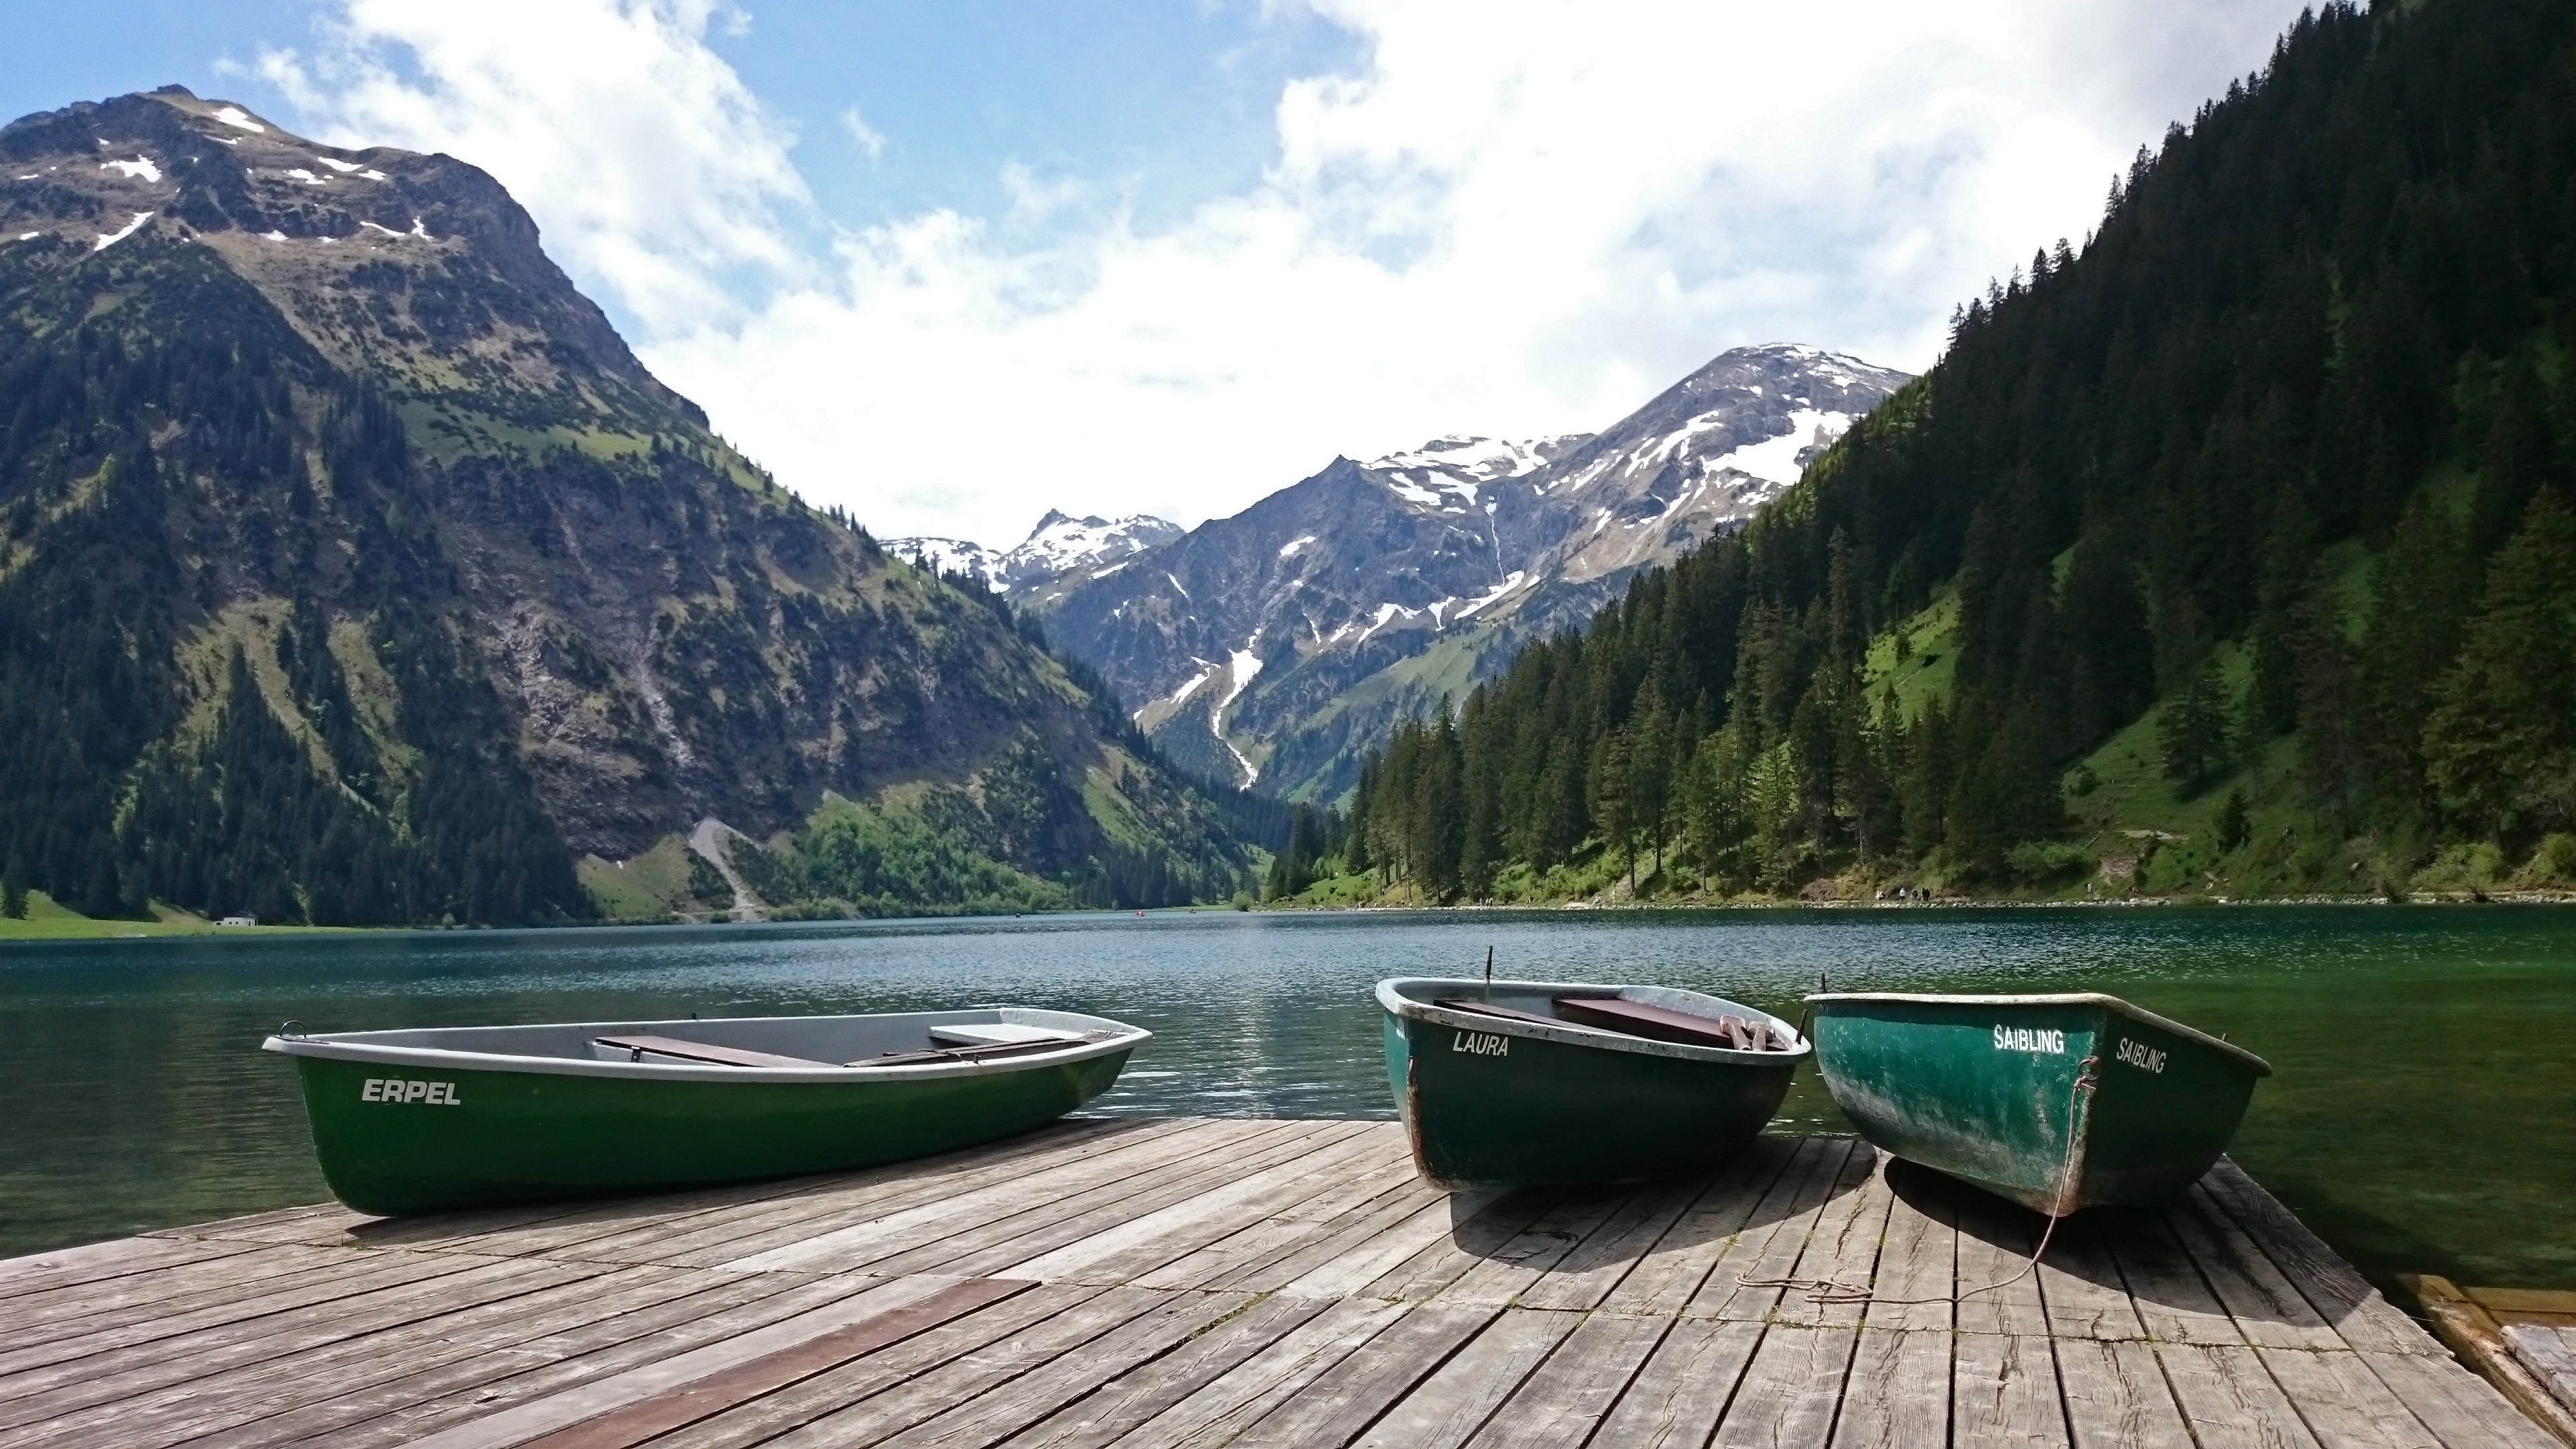
landscape, water, mountain, boat, lake, mountain range, vehicle, hike, holiday, bay, alpine, fjord, reservoir, jetty, austria, mountains, boats, bergsee, loch, more, alpsee, tyrol, landform, tannheim, vilsalpsee, geographical feature, glacial landform, watercraft rowing